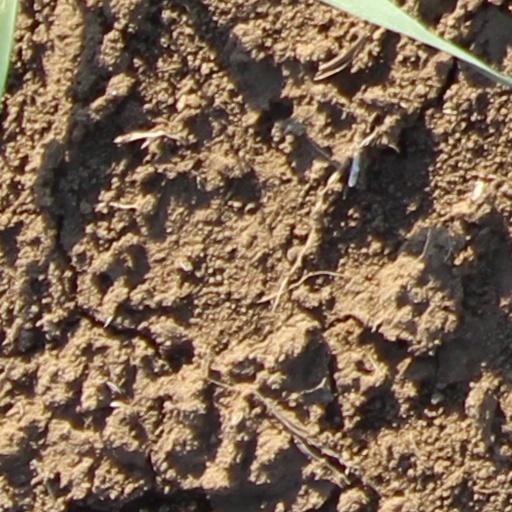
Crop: wheat